Rob De Luca

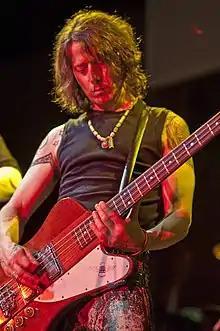
De Luca in 2011

Rob De Luca is an American bassist and vocalist, best known for playing in UFO and as a founding member of Spread Eagle. He has also toured with Sebastian Bach, Joan Jett and the Blackhearts, Of Earth and Helmet.